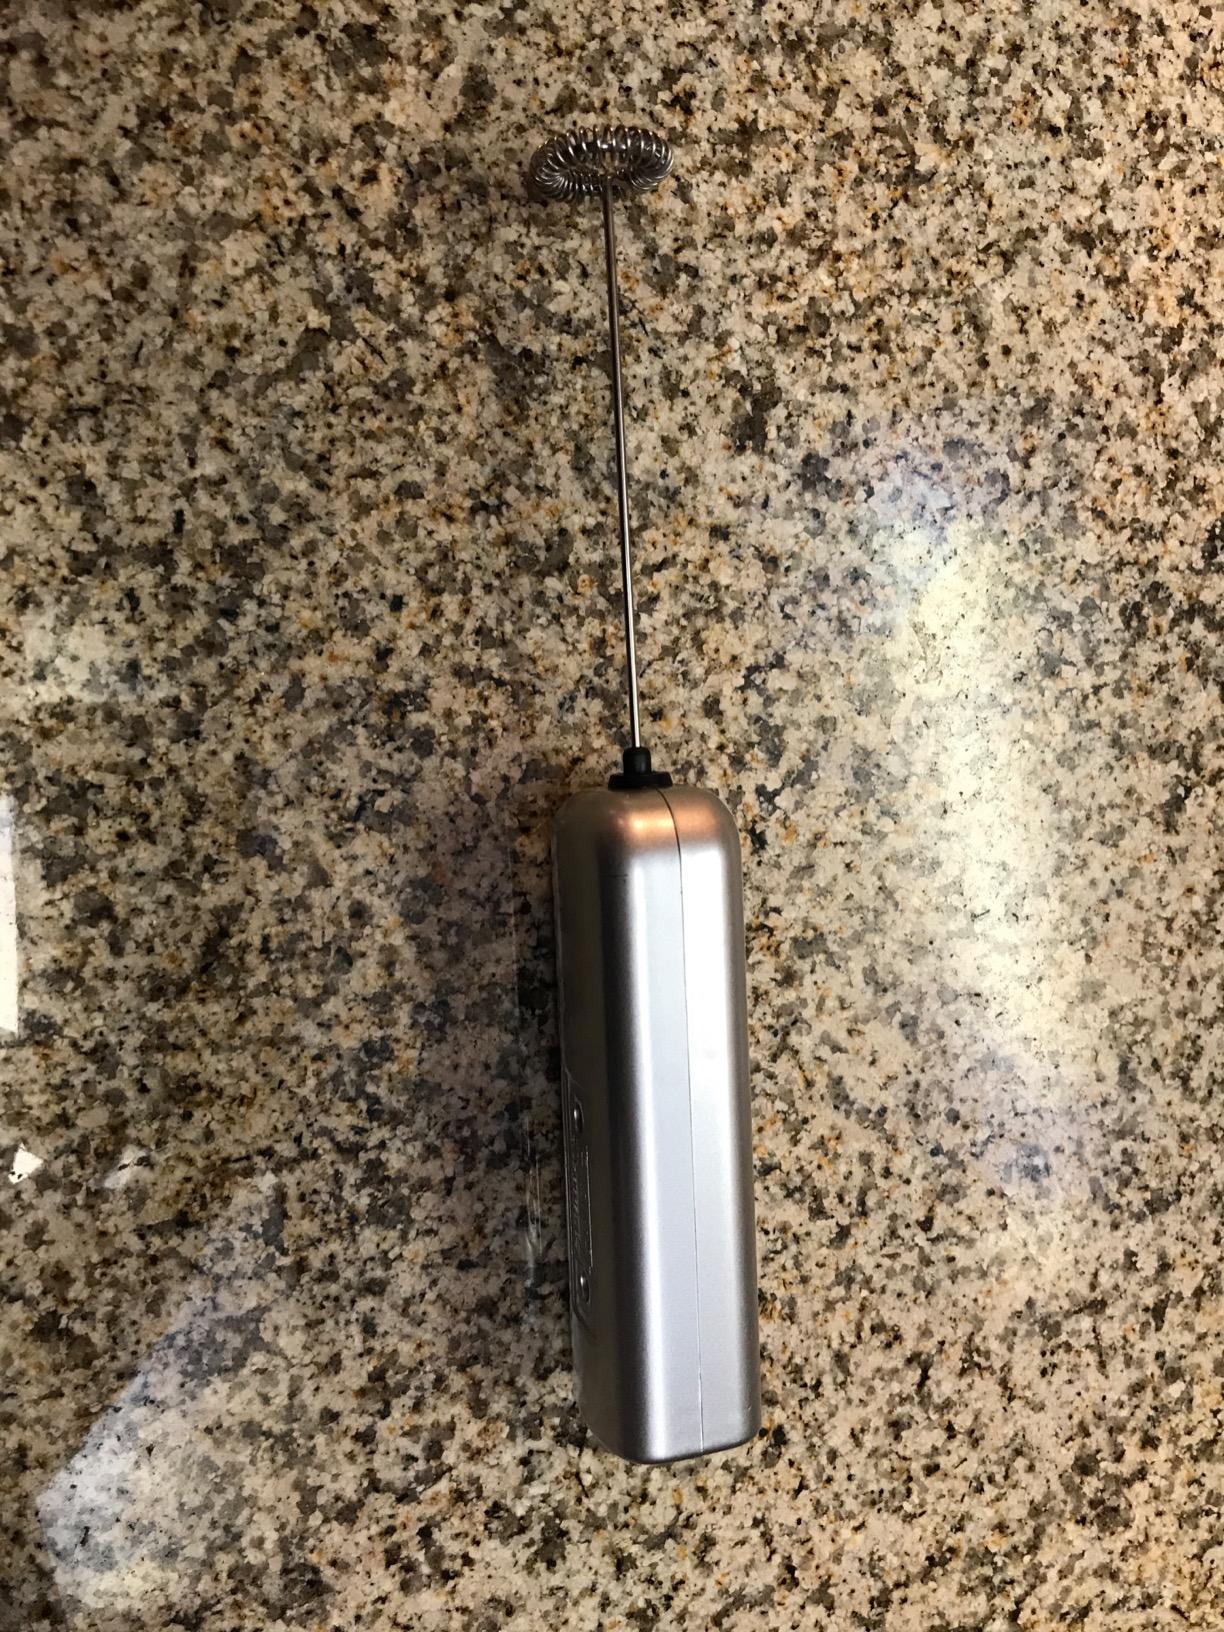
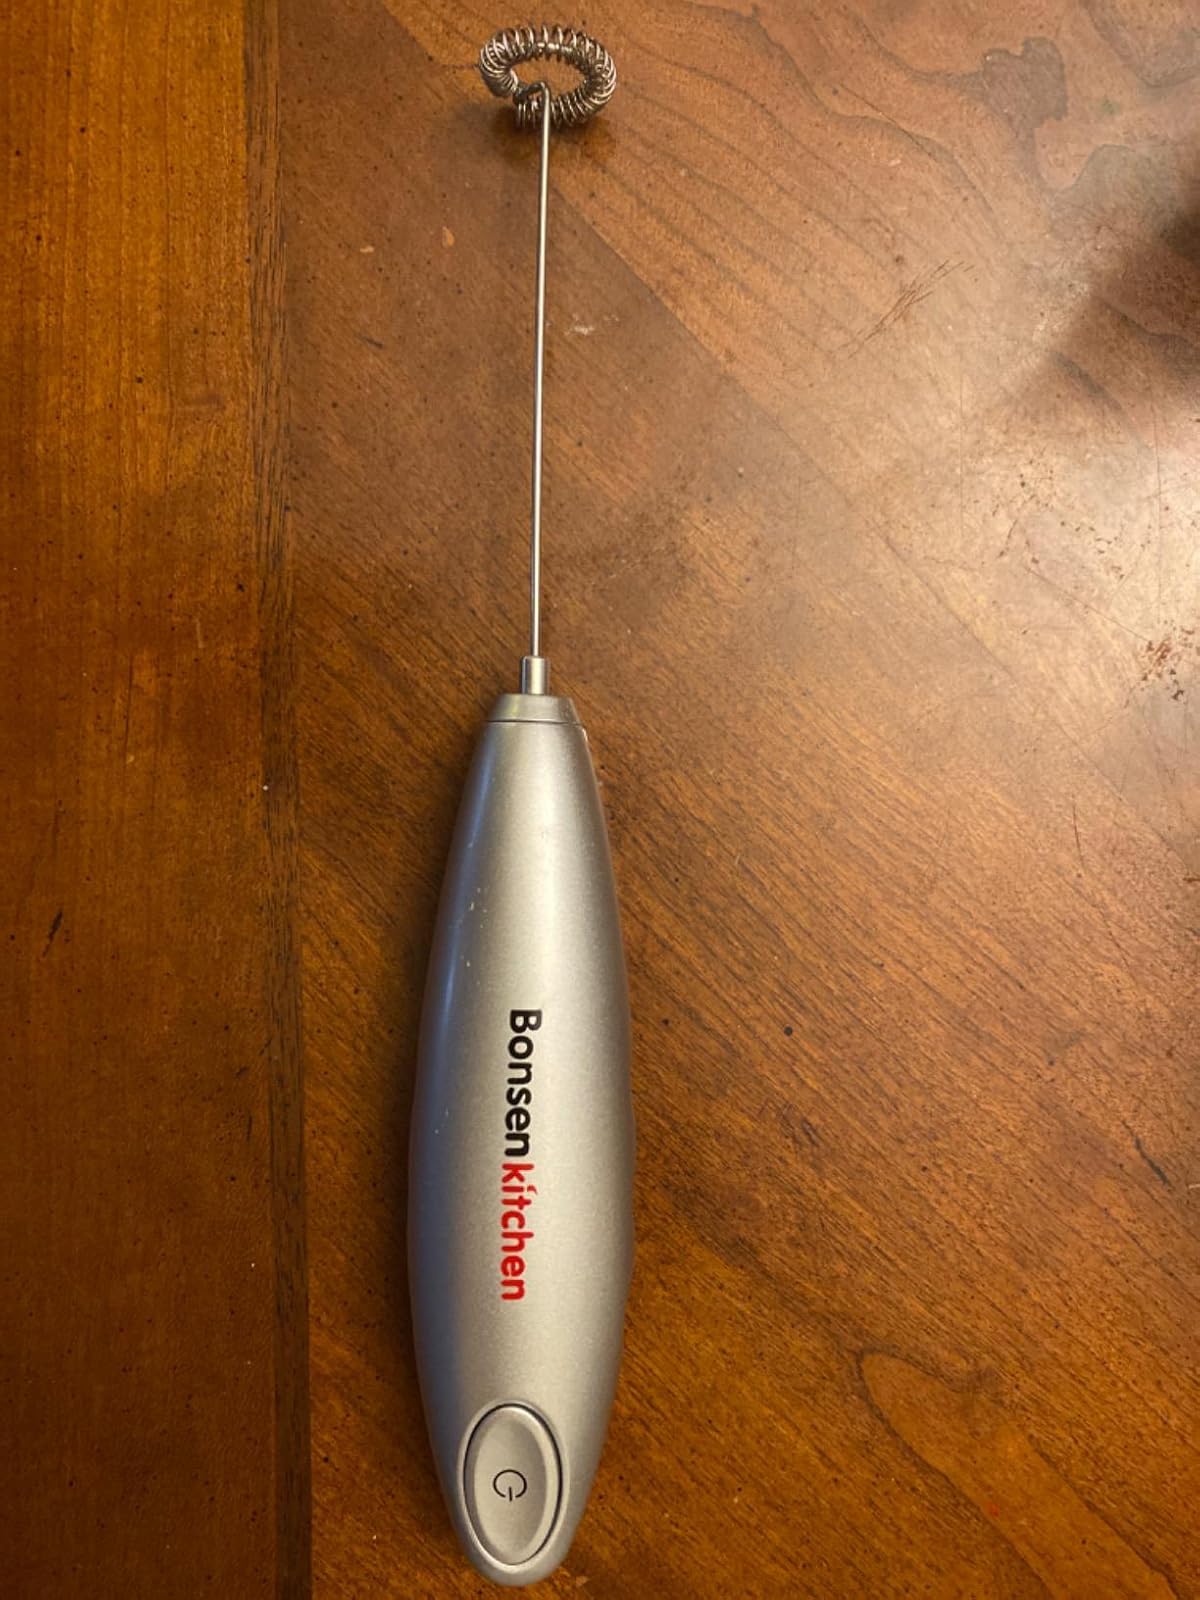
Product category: items_mixer
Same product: no